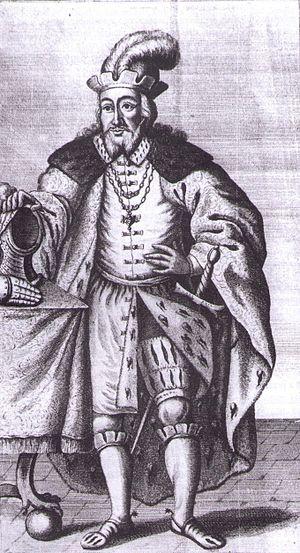
Sambor Iᵉʳ de Poméranie est né vers 1150 et décédé avant 1205. Il est palatin de Poméranie orientale.